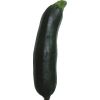
Label: dark_zucchini